Deddington

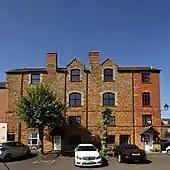
Wychway House in the Bull Ring. In the late 19th and early 20th century it was Churchill's Colonial Meat Stores. It is now an apartment building.

In the 18th century Deddington had a succession of clockmakers, all from the Quaker community of north Oxfordshire. John Fardon (I) (1700–43) was apprenticed to Thomas Gilkes of Sibford Gower and traded in Deddington from about 1723. His only son John Fardon (II) (1736–86) was only 10 years old when his father died and seems to have been apprenticed in London. In Farndon's absence Thomas Harris, a Quaker from Sibford Ferris, ran the business in Deddington until about 1762, when he married a Fardon from North Newington. His history thereafter is not known but he died at Milton and is buried in the grounds of the Friends' Meeting House at Adderbury West. John Fardon (II) returned from his apprenticeship and made longcase clocks. He too is buried at Adderbury West.